Michael Faraday

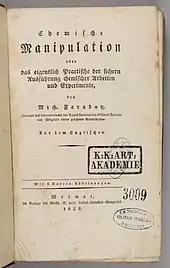
"Chemische Manipulation", 1828

Faraday assisted with the planning and judging of exhibits for the Great Exhibition of 1851 in Hyde Park, London. He also advised the National Gallery on the cleaning and protection of its art collection, and served on the National Gallery Site Commission in 1857. Education was another of Faraday's areas of service; he lectured on the topic in 1854 at the Royal Institution, and, in 1862, he appeared before a Public Schools Commission to give his views on education in Great Britain. Faraday also weighed in negatively on the public's fascination with table-turning, mesmerism, and seances, and in so doing chastised both the public and the nation's educational system.